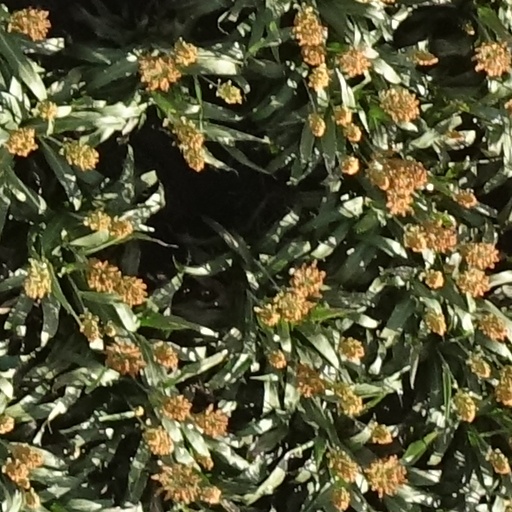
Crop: sorghum